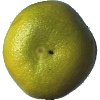
Label: pomelo_sweetie